Ardennes (department)

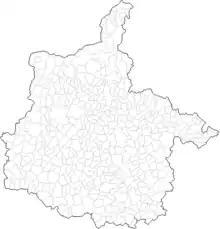
Map of the communes of the Ardennes department.

The seat of the prefecture of the department is at Charleville-Mézières and the three sub-prefectures are Rethel, Sedan, and Vouziers. Rocroi was also a sub-prefecture until 1926. In addition, the departmental seat of the "General Council of Ardennes" is located at Charleville-Mézières.